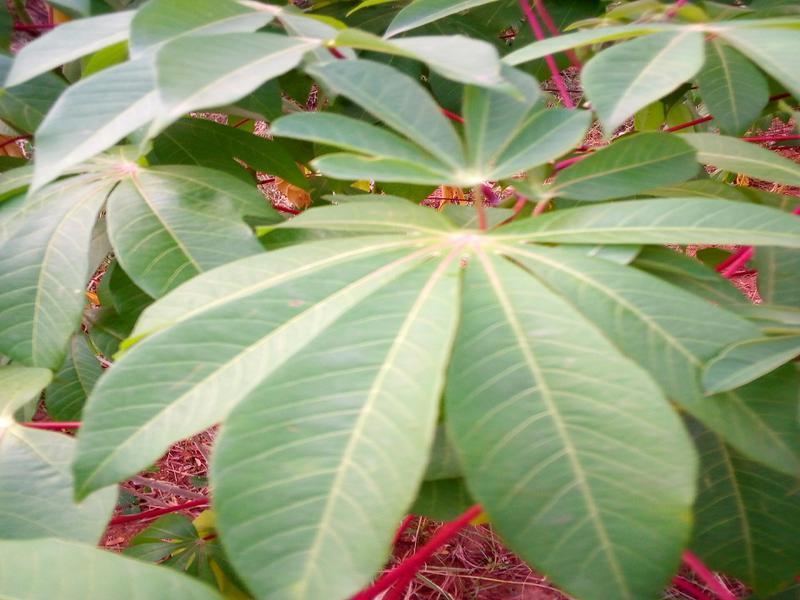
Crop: cassava
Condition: healthy